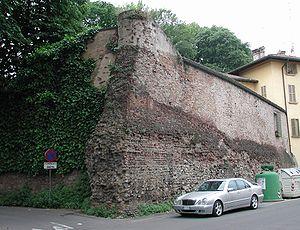
Les mura di Reggio Emilia sont les fortifications militaires de forme hexagonale qui protégeaient la ville de Reggio d'Émilie, détruites à la fin du XIXᵉ siècle pour l'aménagement urbanistique des viali di circonvallazione.